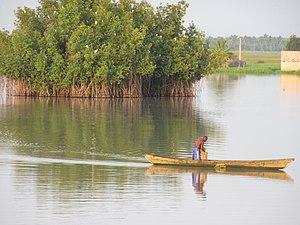
lac aheme à Guezin This is an image with the theme ""Africa on the Move or Transport"" from: Benin"
Le lac Ahémé est alimenté par les eaux paresseuses de la rivière Couffo, qui rejoignent au sud celles du fleuve Mono, pour former un vaste delta aux environs de la Bouche du Roy. Le lac couvre une superficie d'environ 18 ha. Les villages riverains abritent une population vivant de la pêche et de l'agriculture. La pêche à l'acadja s'est aussi développée sur ce lac, mais de manière plus limitée du fait de la présence de hauts-fonds.